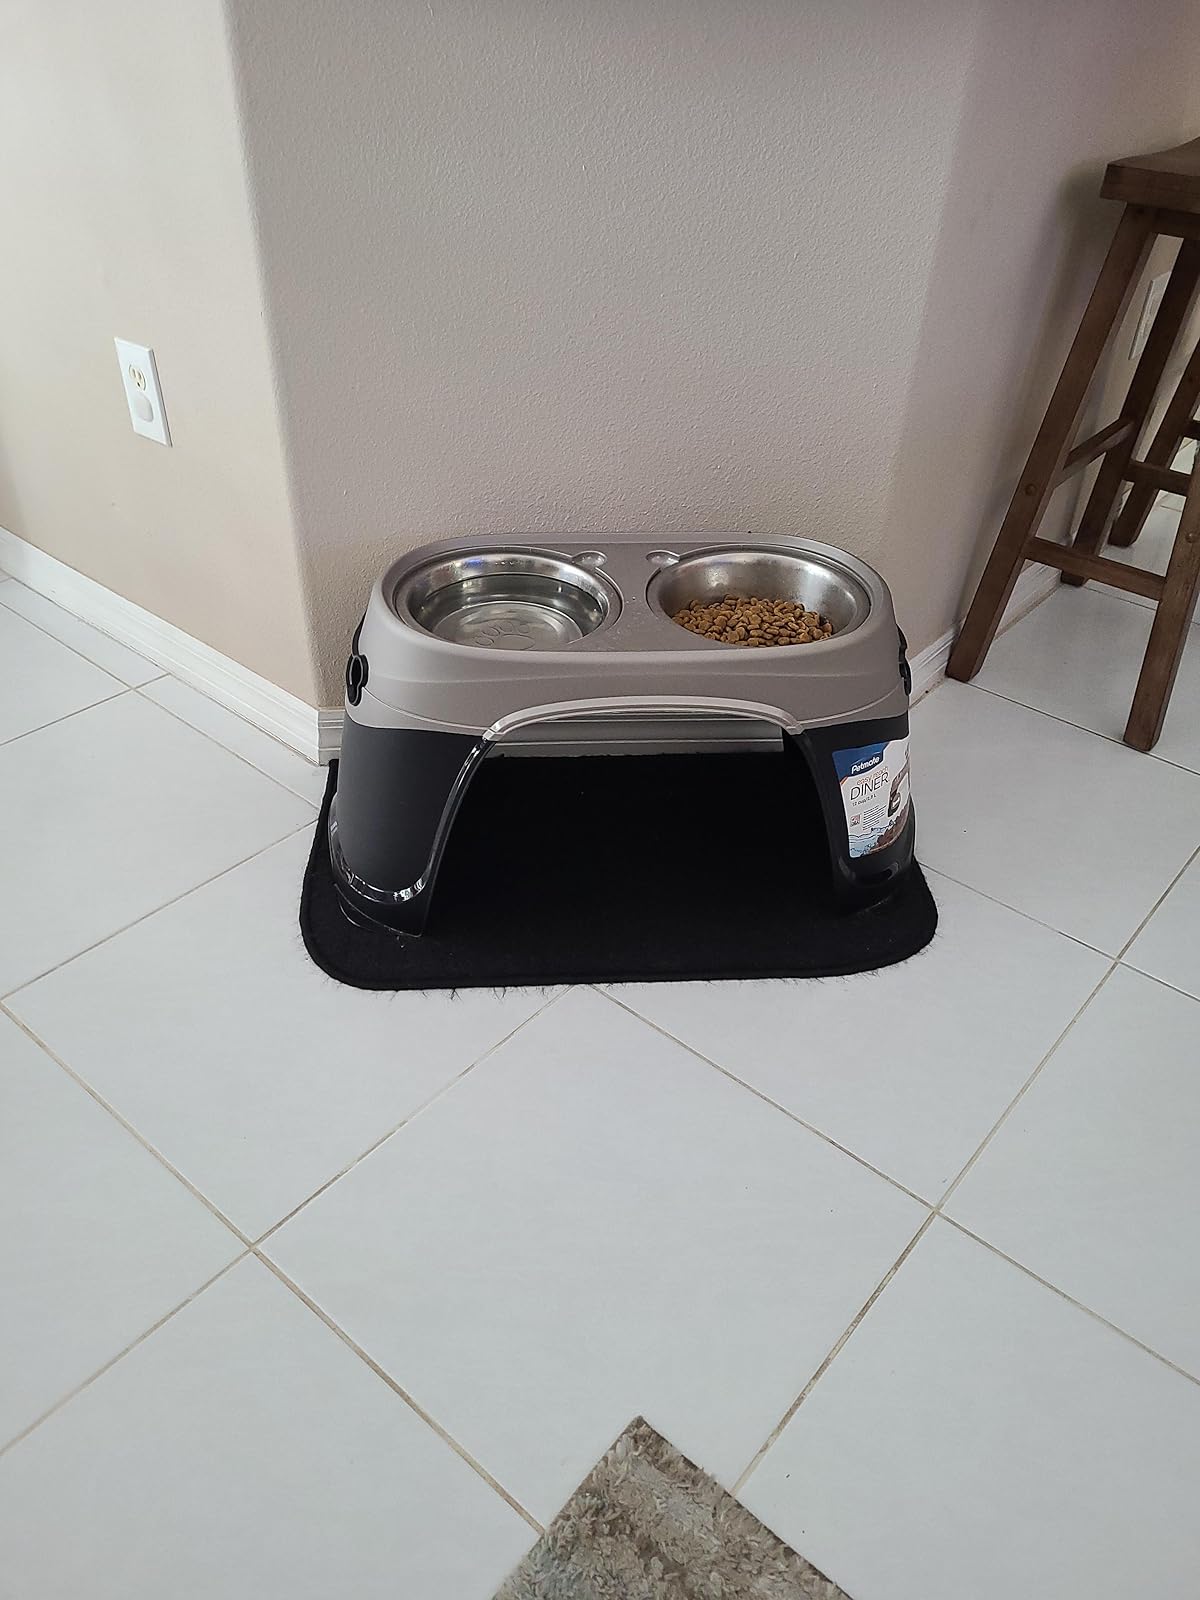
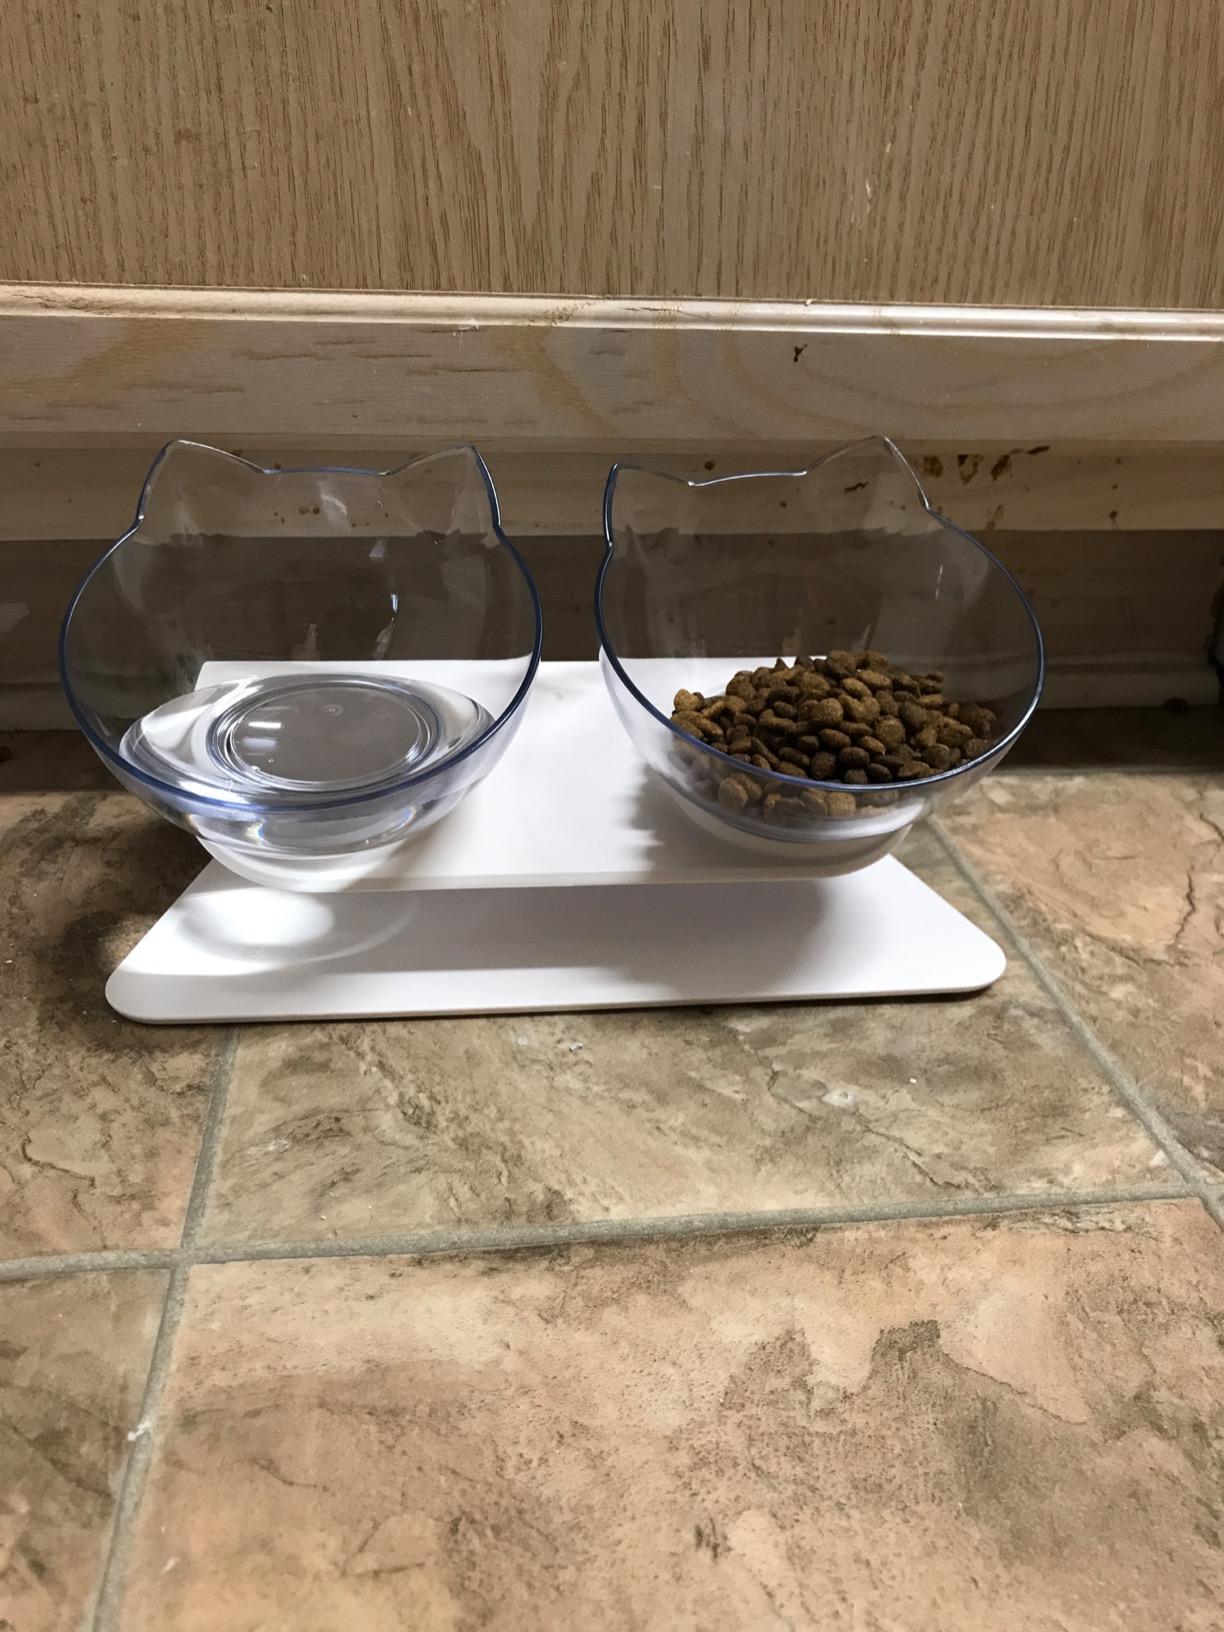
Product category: items_bowl
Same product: no